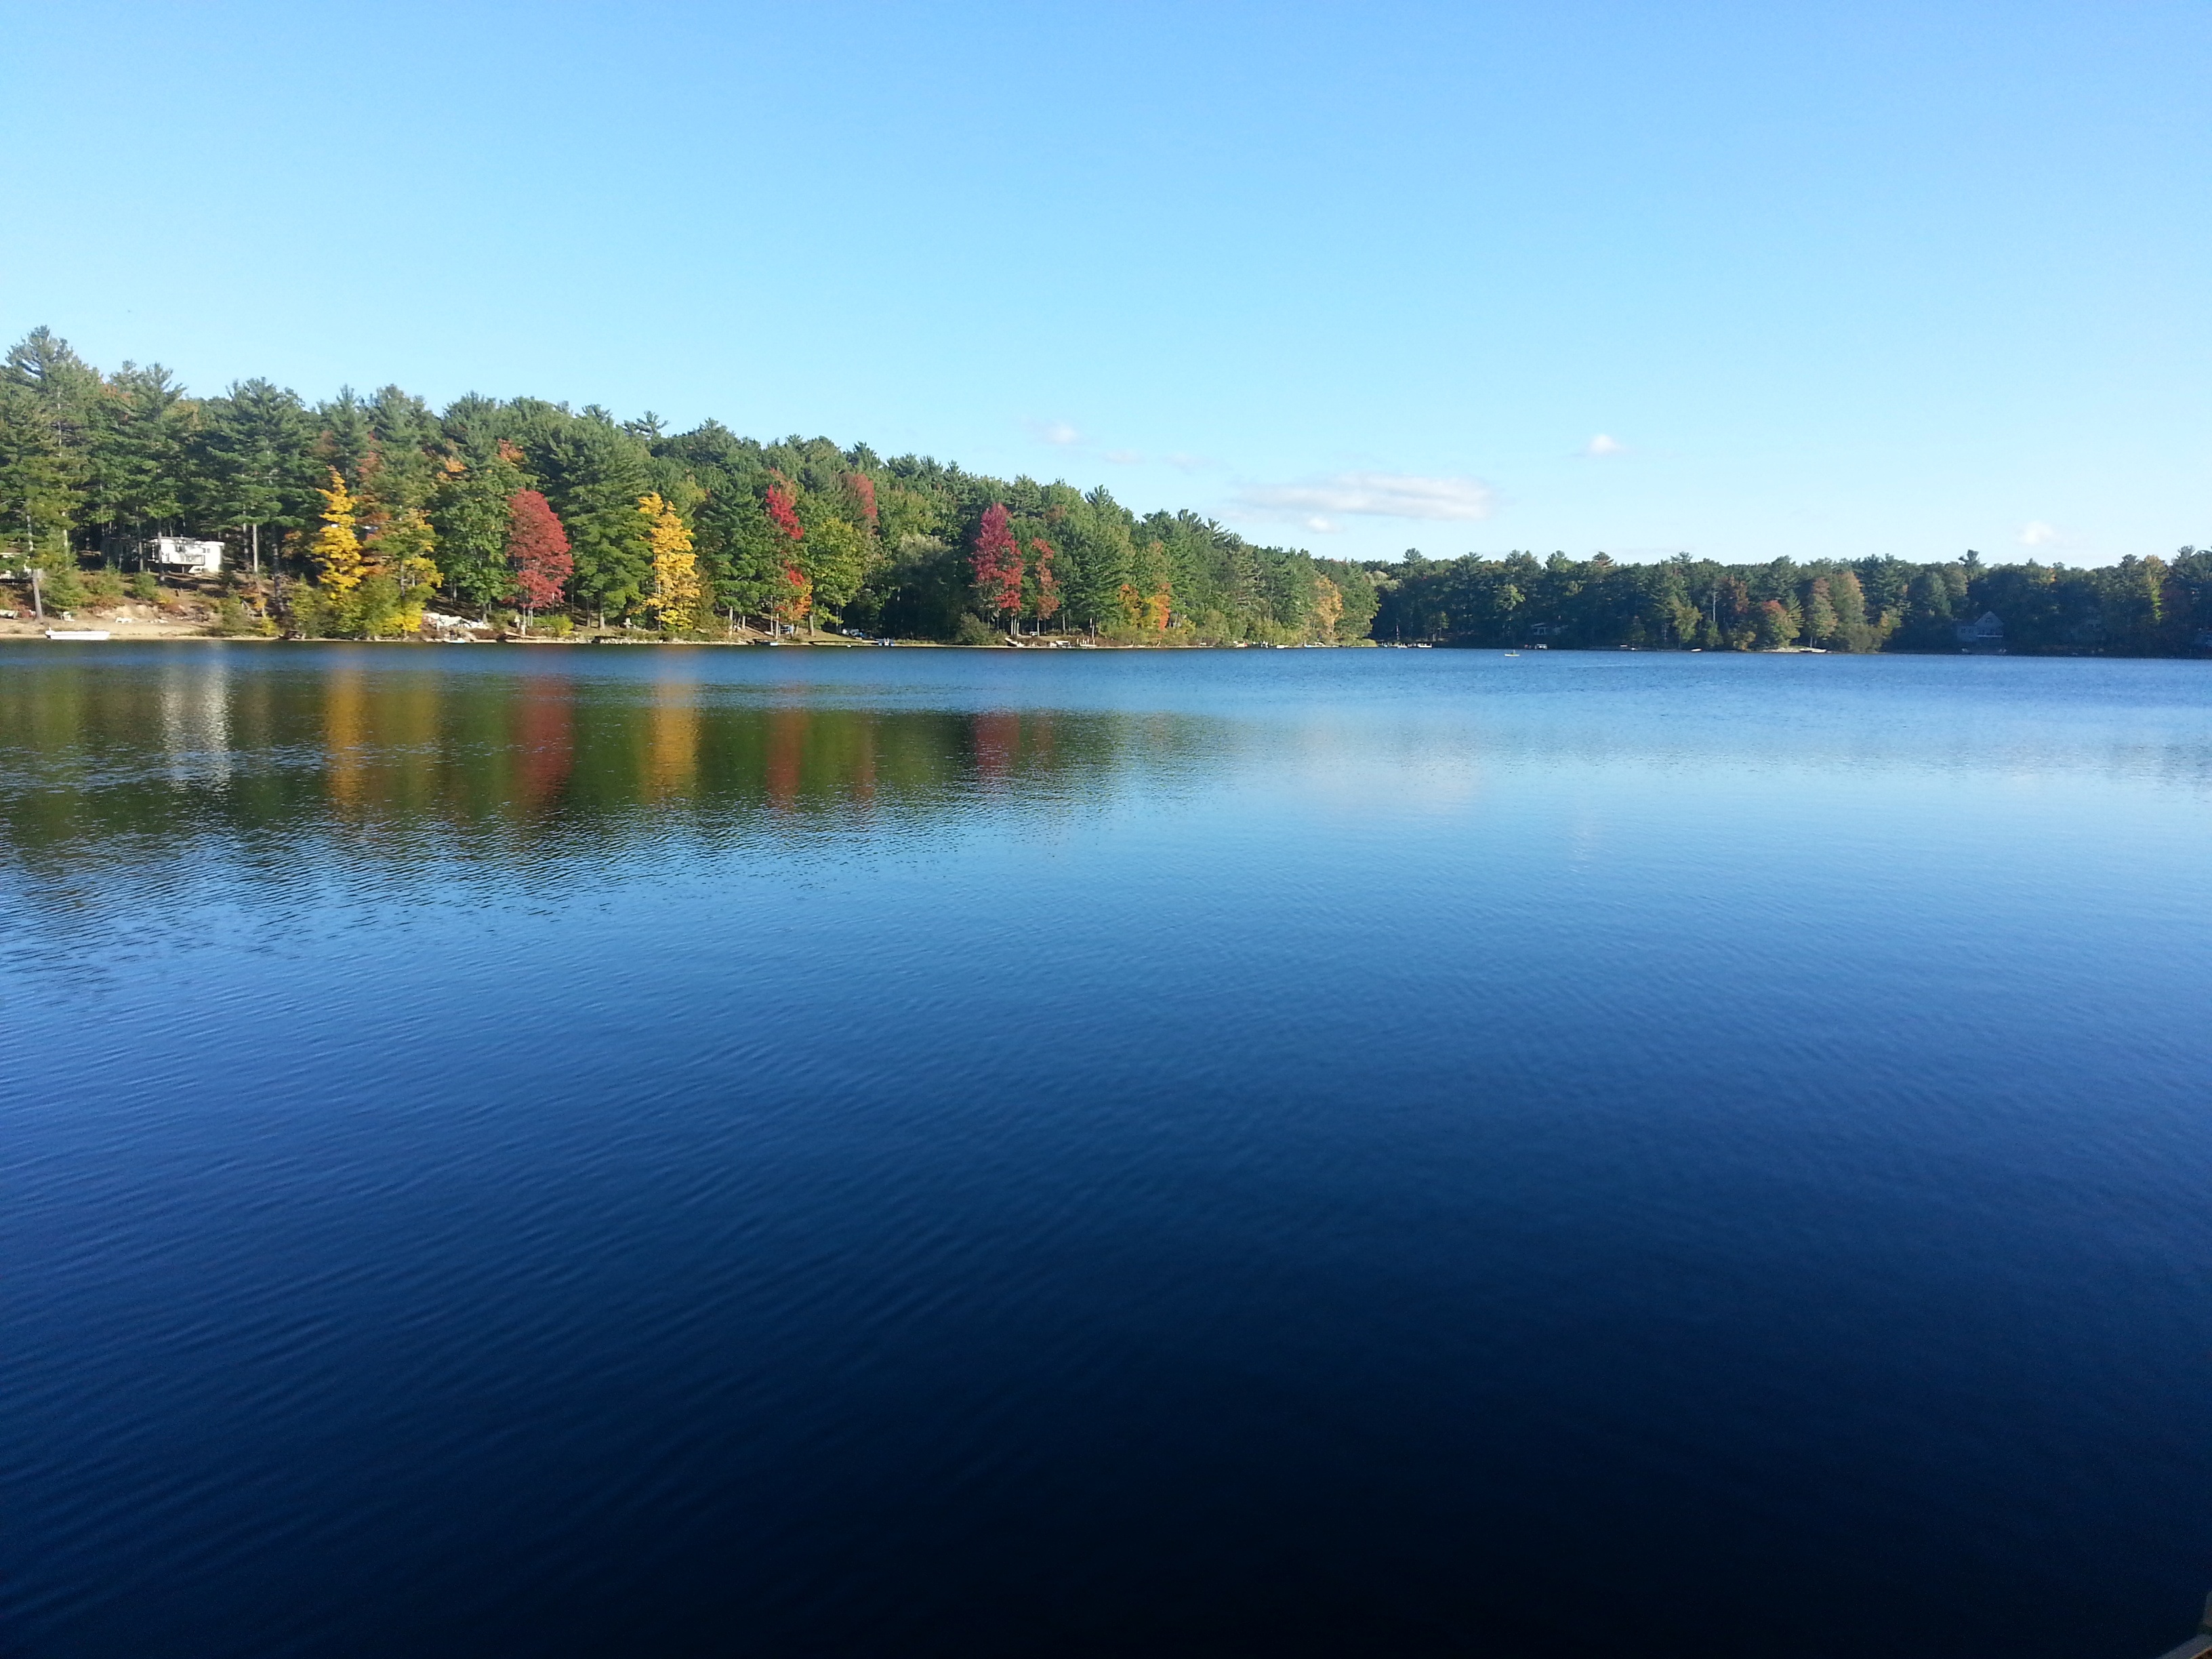
water, nature, forest, sky, lake, river, summer, pond, spring, reflection, tranquil, blue, reservoir, body of water, trees, michigan, loch, pure michigan